Knoetschkesuchus

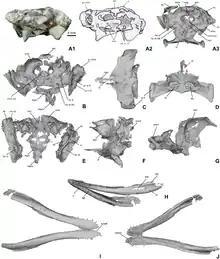
Photographs, interpretive drawings, and CT scans of the braincase and jaw of the juvenile skull of "K. langenbergensis"

Forming the sides of the back of the skull is the exoccipital, which surrounds most of the foramen magnum. The Eustachian tube extends downwards across the basoccipital and basisphenoid; these bones are thickened on either side of the tube in "K. langenbergensis". "K. guimarotae" has a small rounded foramen beside the tube on the basoccipital, and a tuberosity bearing a ridge above. On the front of the basoccipital in both species, there are two rounded depressions near the bottom. The basisphenoid resembles a triangular hatchet in shape when viewed from the side.